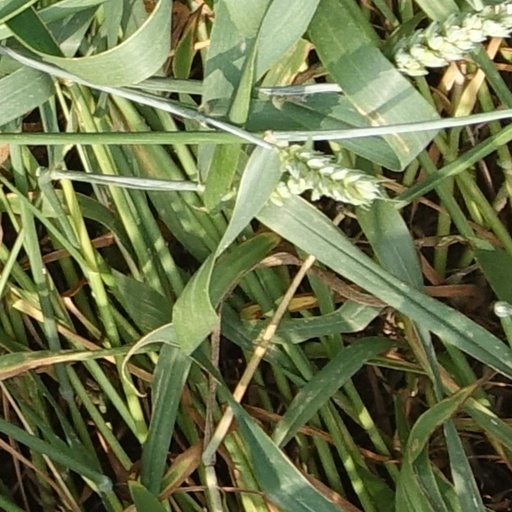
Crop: wheat